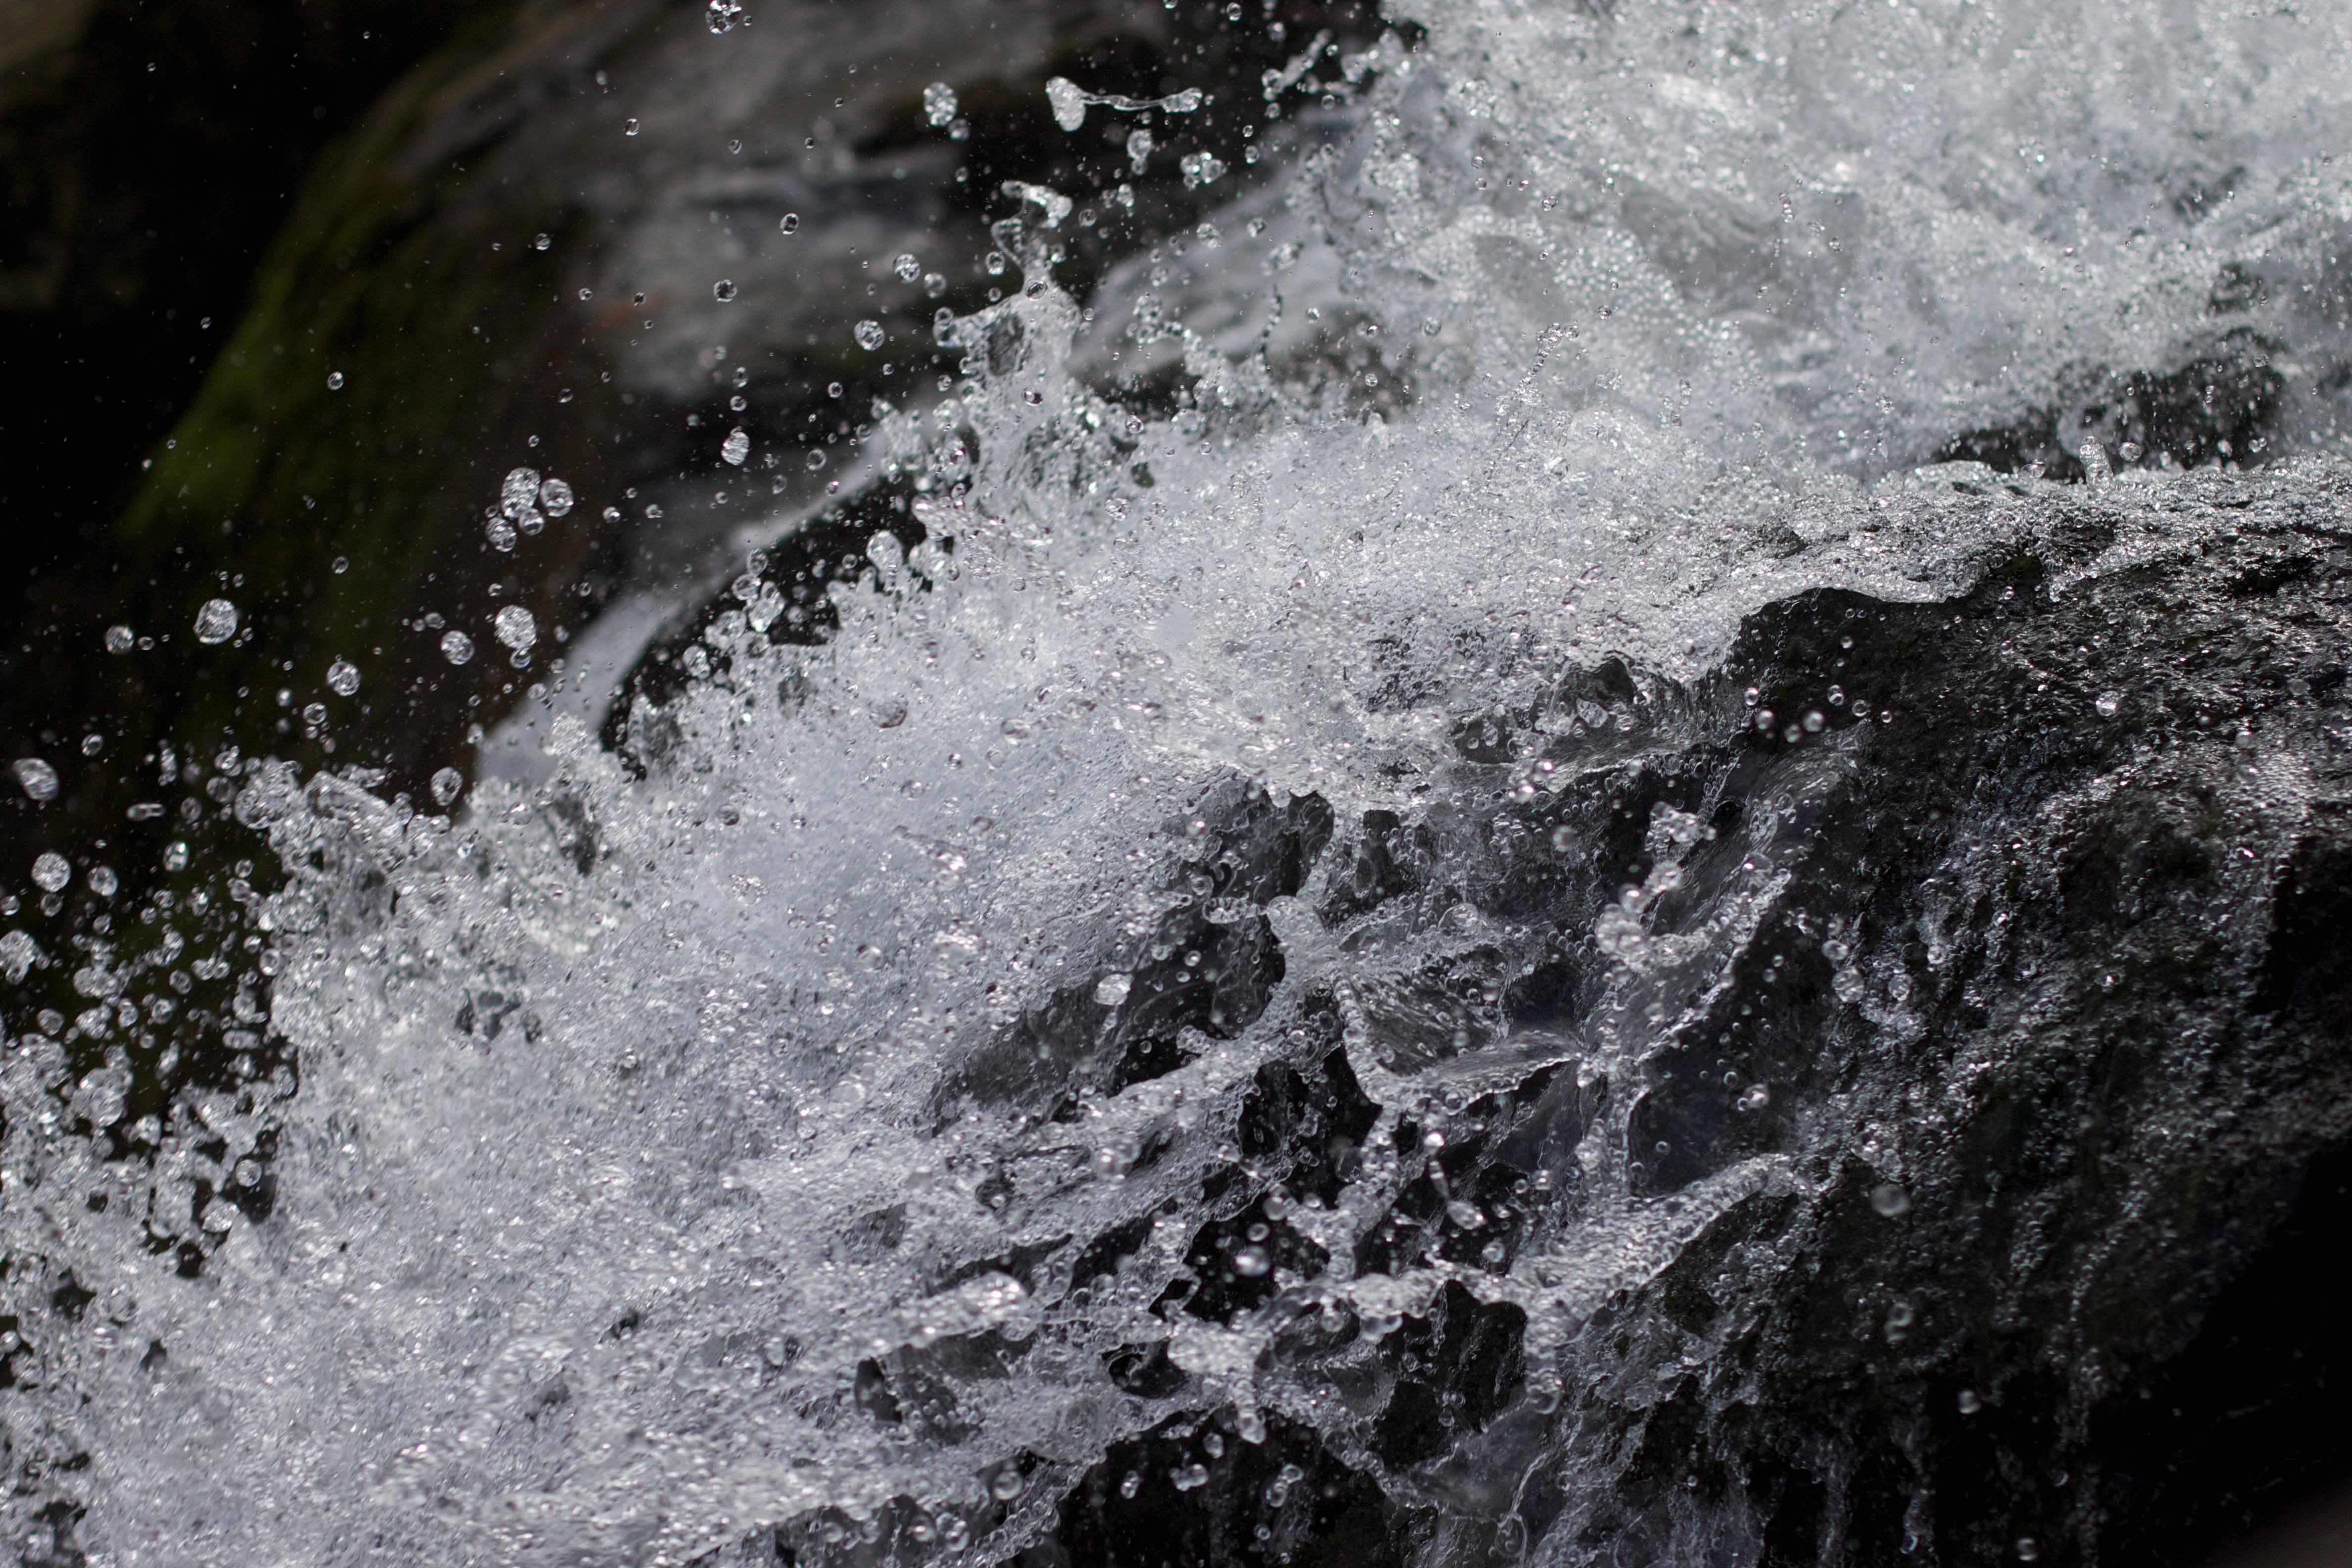
sea, water, nature, rock, snow, winter, wave, river, stream, ice, rapid, water feature, freezing, wind wave